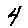
Label: 4